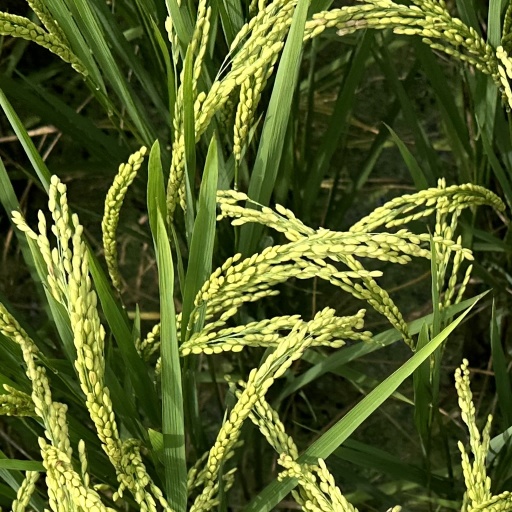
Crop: rice